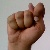
The image shows a hand gesture representing the letter 'T' in Indian Sign Language.